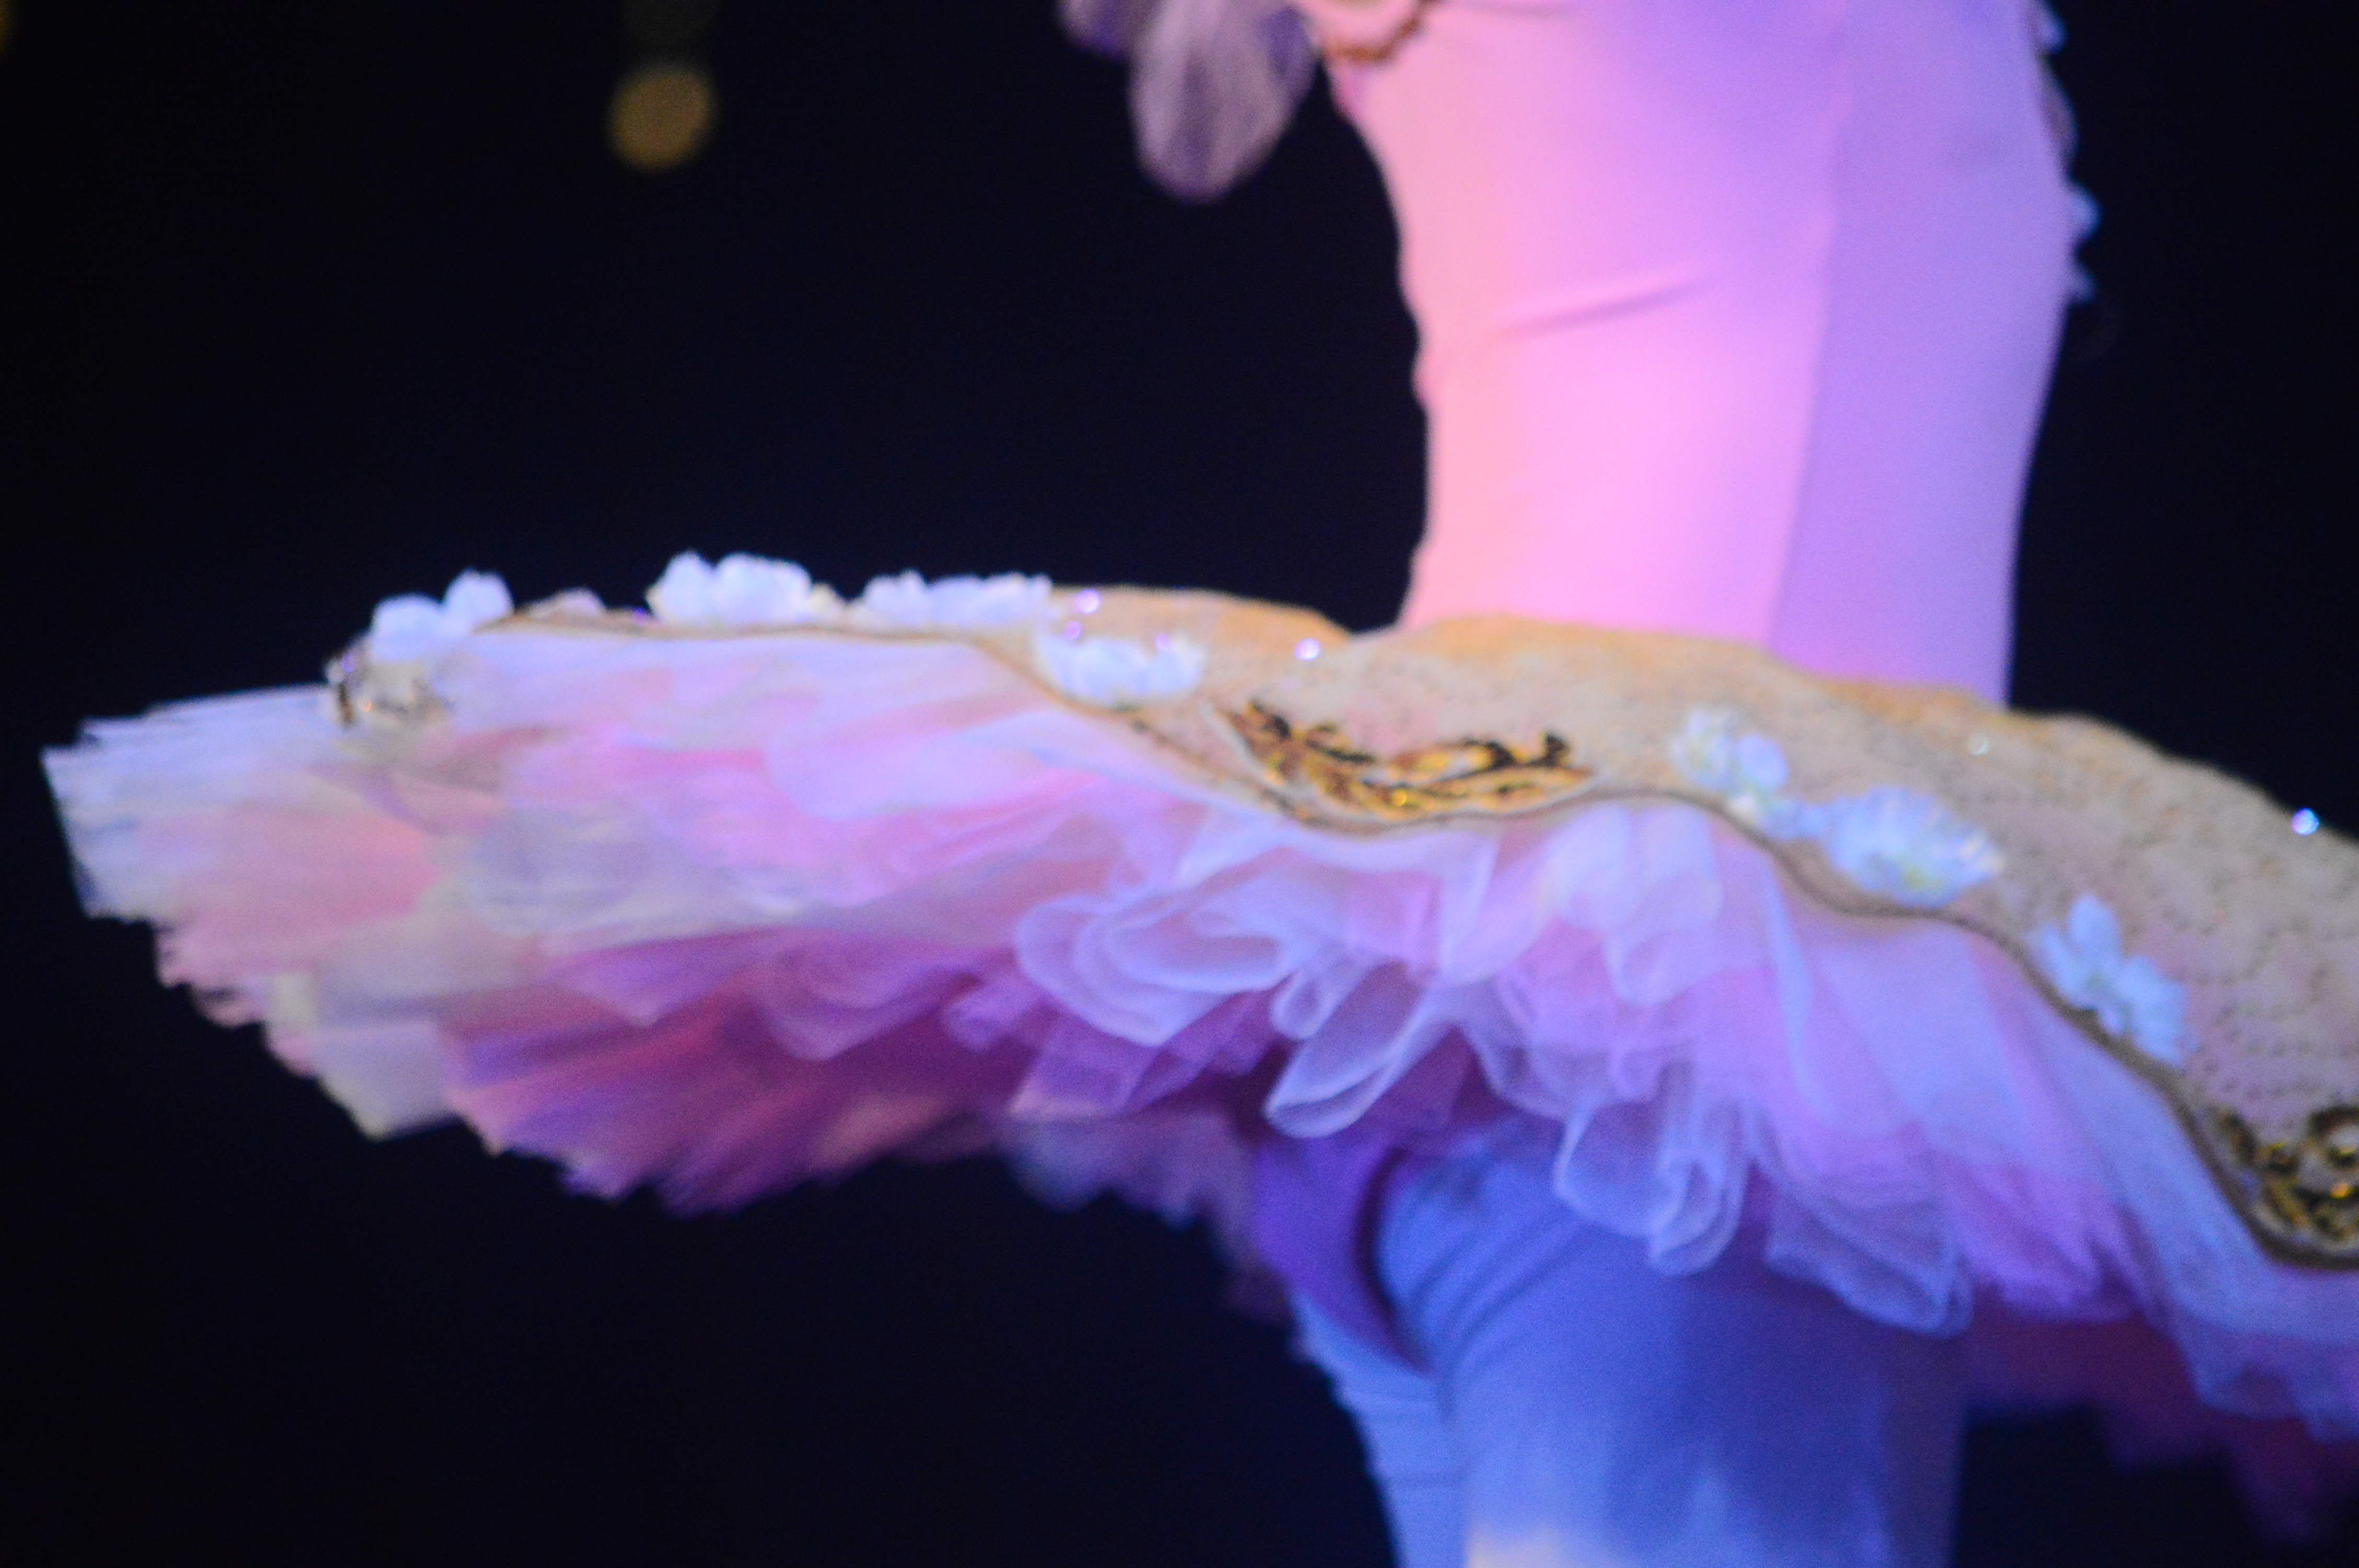
tutu, pink, ballet, ballet dancer, ballet dancers, pink tutu, ballet tutu, costume, purple, event, performance, dress, performing arts, petal, dance, feather